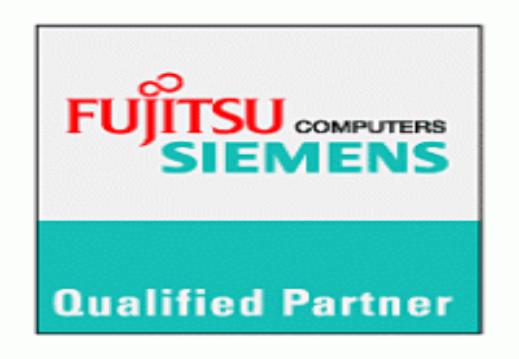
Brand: Fujitsu Siemens
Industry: Electronic